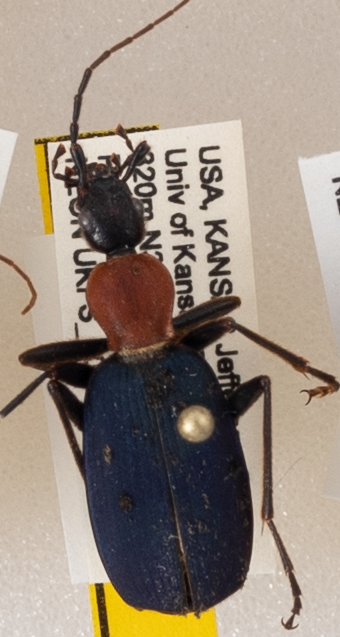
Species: Galerita atripes
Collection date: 2019-06-12
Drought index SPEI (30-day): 1.13
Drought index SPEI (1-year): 1.13
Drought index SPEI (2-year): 0.71